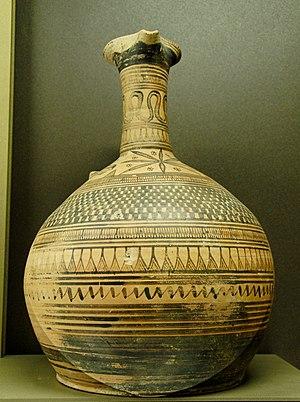
Œnochoé, style Géométrique récent attique, vers 750 av. J.-C. Provenance